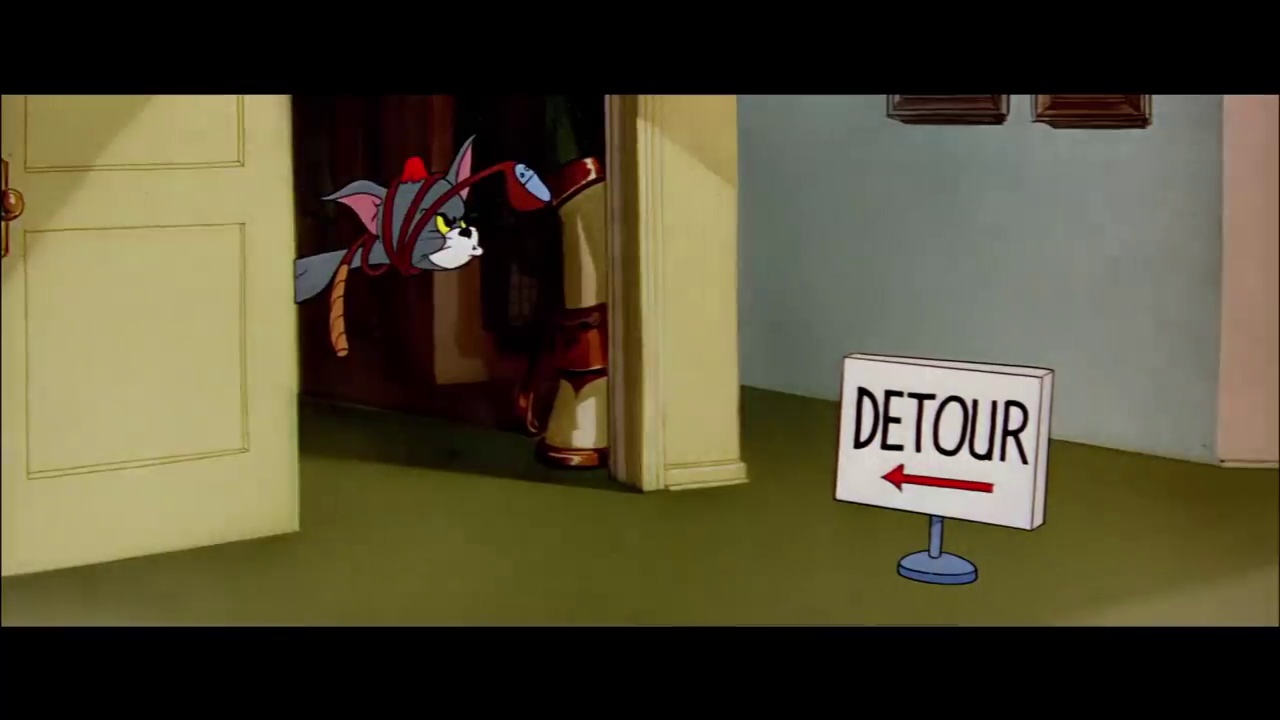
Portrait style: Cartoon Portrait